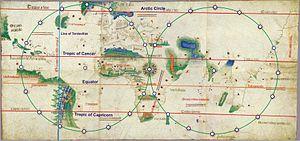
Un réticule des vents ou réticule des cours, ou réticule des rumbs, est une figure géométrique, caractéristique commune partagée par tous les portulans. Ce réticule est comme une toile d'araignée, formant une grille sur la carte, ce qui est un élément de base de tout portulan. La grille peut être vue facilement en regardant un portulan côté verso, étant donné que le parchemin est tout à fait transparent. Le trou dans le centre de l'origine du polygone est également visible de l'arrière.